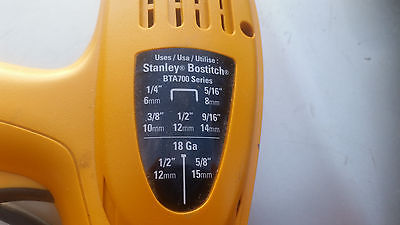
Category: stapler